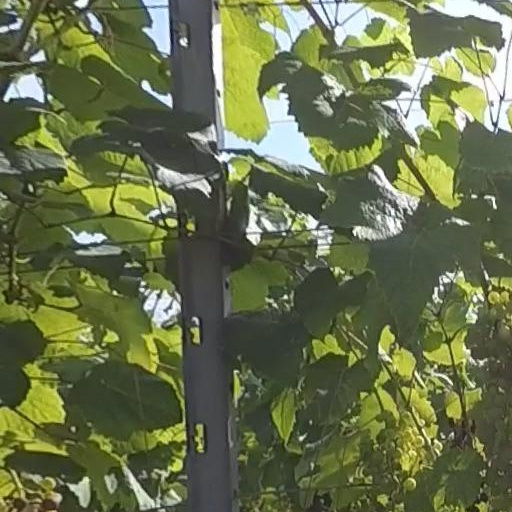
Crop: grape